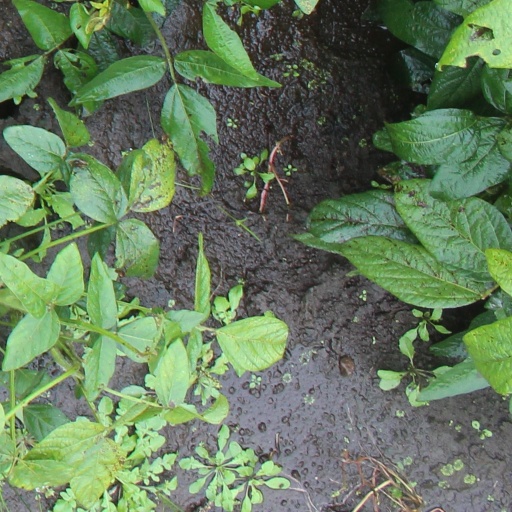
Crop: soybean